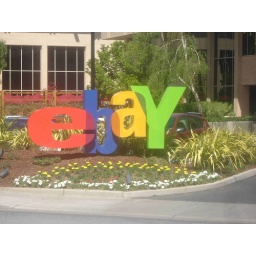
Right in front of the &amp;quot;community&amp;quot; building where the visitors like me are supposed to sign in :D